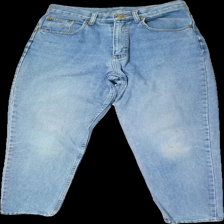
View: front
Type: Jeans
Category: Ladies
Brand: Missing
Colors: Blue
Material: 100% cott
Cut: Regular
Size: 36
Season: All
Stains: Major
Damage: stains
Damage location: middle left
Damage 2: stains
Damage 2 location: middle right
Price range: <50
Recommended usage: Energy recovery
Description: Blue jeans from unkown brand, size 36. Poor condition.